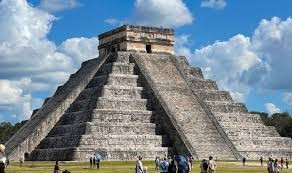
Landmark: Chichen Itza